Boston EMS (TV series)

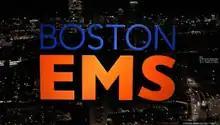

Boston EMS is a medical documentary series which premiered on ABC on July 25, 2015. It follows one of America's most seasoned teams of first responders in Boston, Massachusetts. The series is produced by ABC News through its production subsidiary Lincoln Square Productions, and is part of the production company's "True Medicine" documentary format.